George F. Cotterill

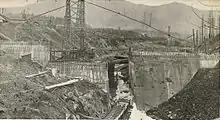
Cedar River Dam under construction, circa 1900

He was not a bookkeeper for long. The growing town and the Washington Territory needed surveyors and engineers. Cotterill laid out the seating diagram for Frye Opera House (Seattle's premier theatre of its time), worked for the Columbia & Puget Sound Railway, the Seattle, Lake Shore & Eastern Railway, and eventually for the Northern Pacific when they resumed development in the region. He was involved with the coal mines in Gilman (now Issaquah, Washington) and Grand Ridge. He surveyed land in West Seattle (which at that time was not yet part of Seattle proper) and laid out the plan of the city of Sidney (later Port Orchard) in Kitsap County. Most importantly for his future career, though, he worked for City of Seattle Surveyor R. H. Thomson, both as a surveyor and in building the city's first sewers.